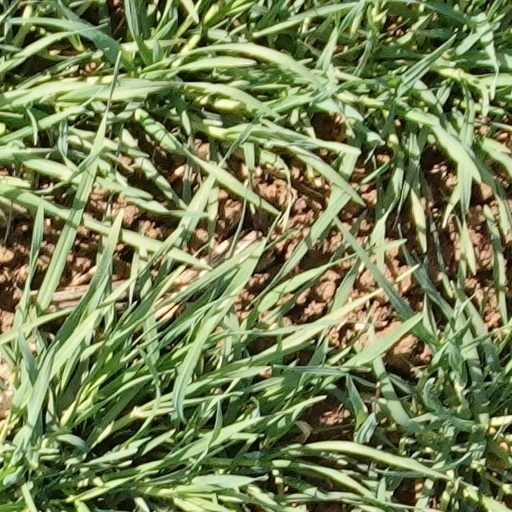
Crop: wheat